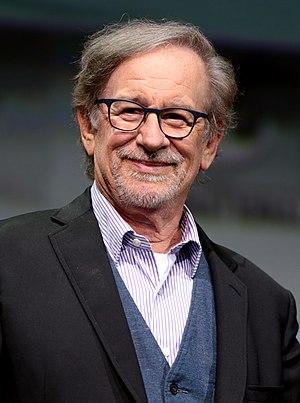
Spielberg est un film documentaire américain réalisé par Susan Lacy, centré sur la carrière du réalisateur Steven Spielberg. Il est diffusé sur la chaîne de télévision américaine HBO le 7 octobre 2017.
Steven Spielberg /ˈstiːvən ˈspiːlbɝɡ/ est un réalisateur, scénariste et producteur de cinéma américain, né le 18 décembre 1946 à Cincinnati.
La série de films Harry Potter [ˈhæɹi ˈpɒtə] est une série américano-britannique fantastique produite par Warner Bros et adaptée des romans éponymes de la romancière J. K. Rowling.